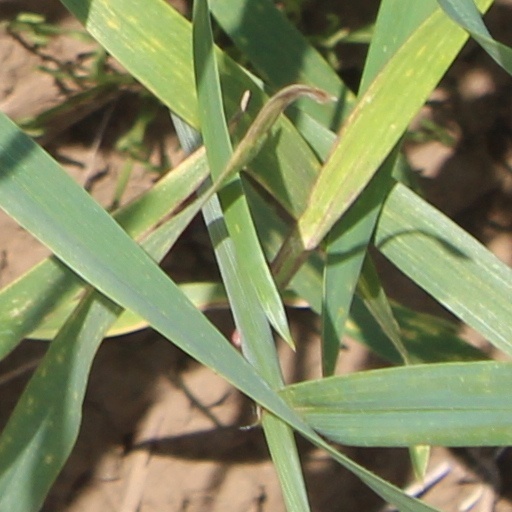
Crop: wheat